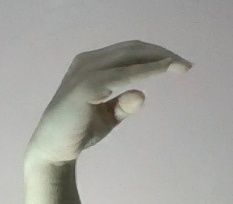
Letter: jeem